River Taff

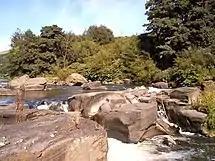
Waterfall on the Taff near Pontypridd

Underneath the Cefn Coed Viaduct, the Nant Ffrwd, a tributary that runs eastward in a deep wooded gorge before flowing into the Taf Fawr above the confluence with the Taf Fechan, emerges into the river from a deep, narrow gorge.